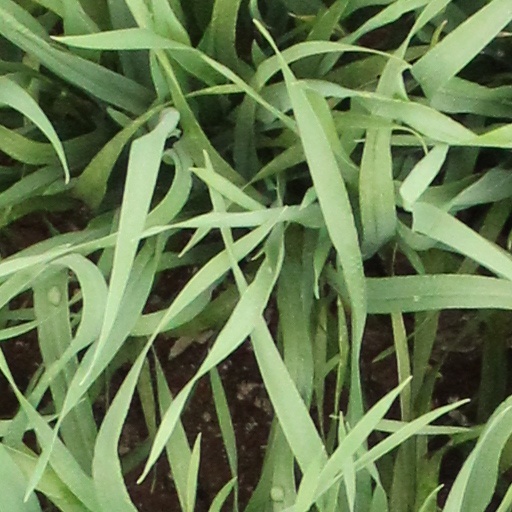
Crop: wheat